Biker bar

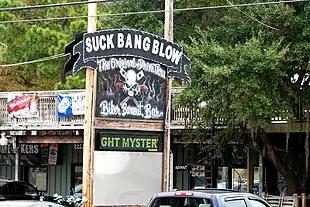
The Suck Bang Blow biker bar in Murrell's Inlet, South Carolina

A biker bar is a bar that is frequented by bikers (motorcycle riders). Some are owned or managed by people who are friendly toward bikers. Some bars and restaurants advertise that they are "biker friendly" to attract more bikers and motorcycle (bike) enthusiasts. Biker bars are patronized by people from all walks of life, including bikers, non-bikers, and motorcycle club adherents, including outlaw motorcycle clubs.